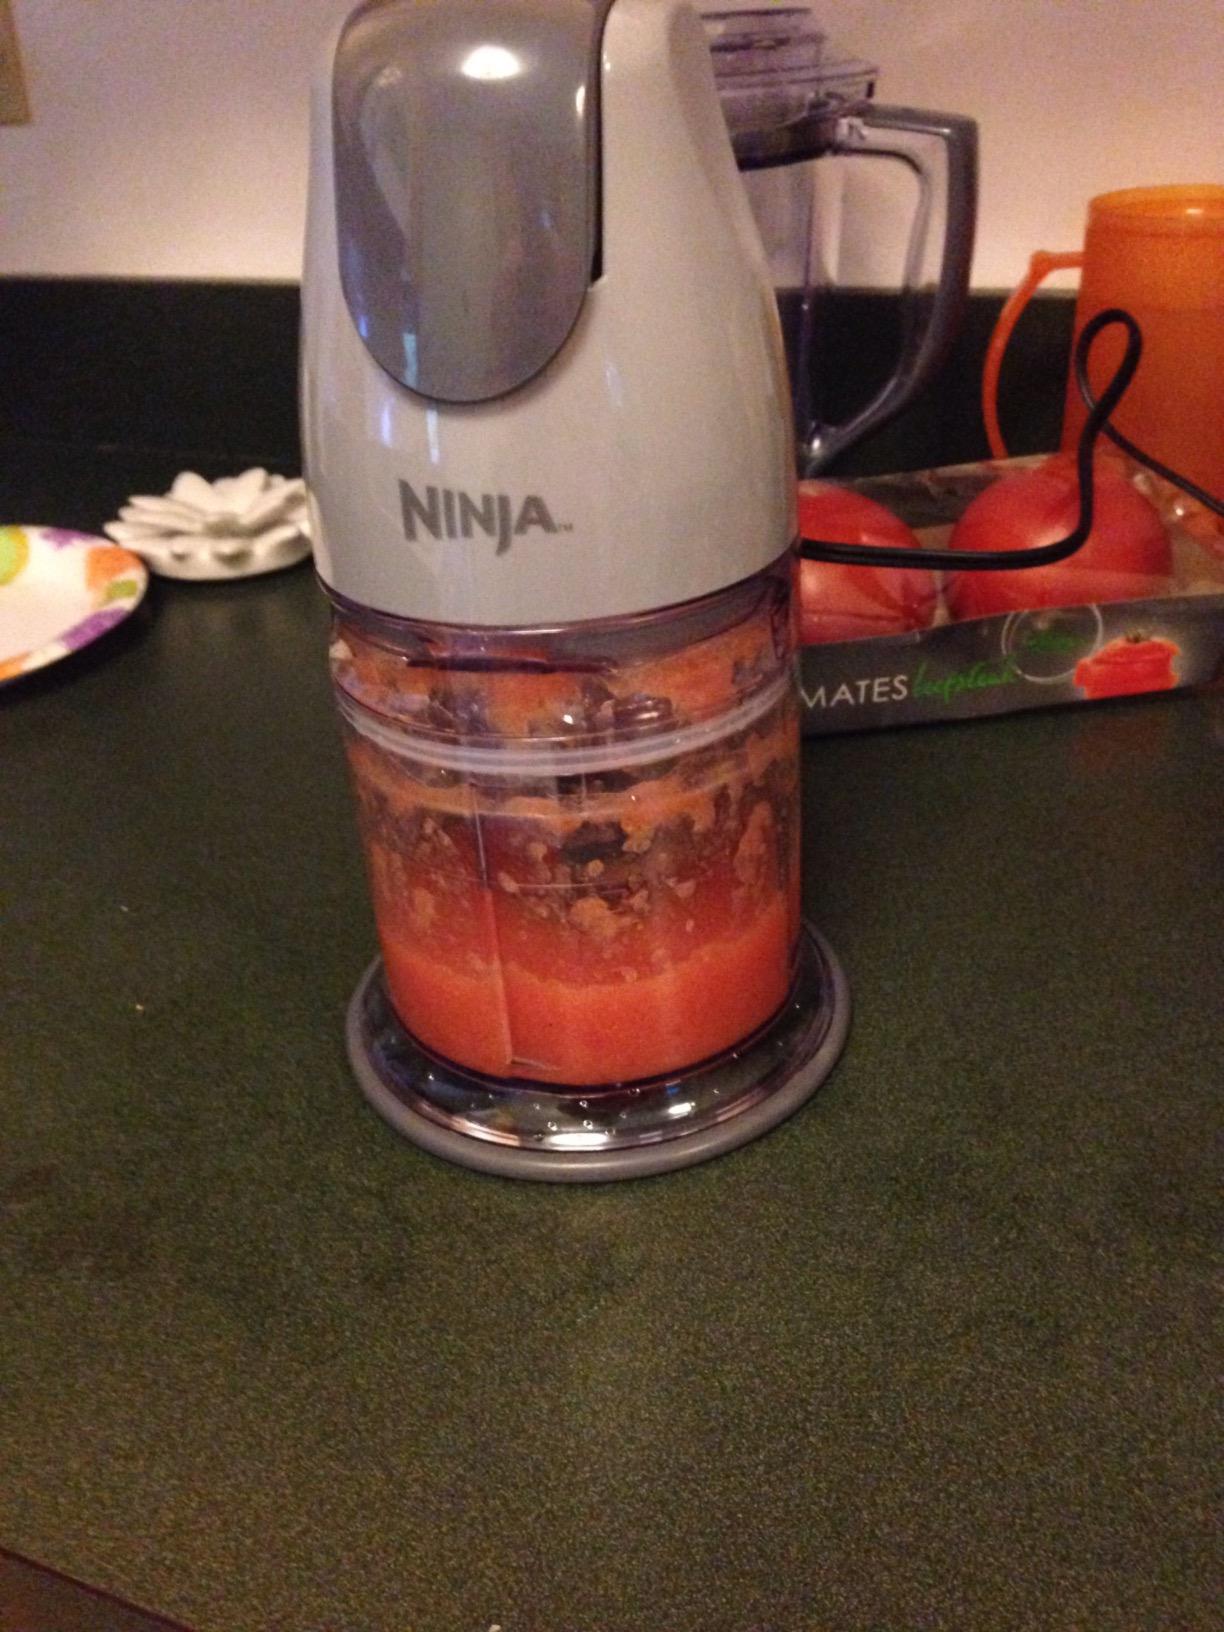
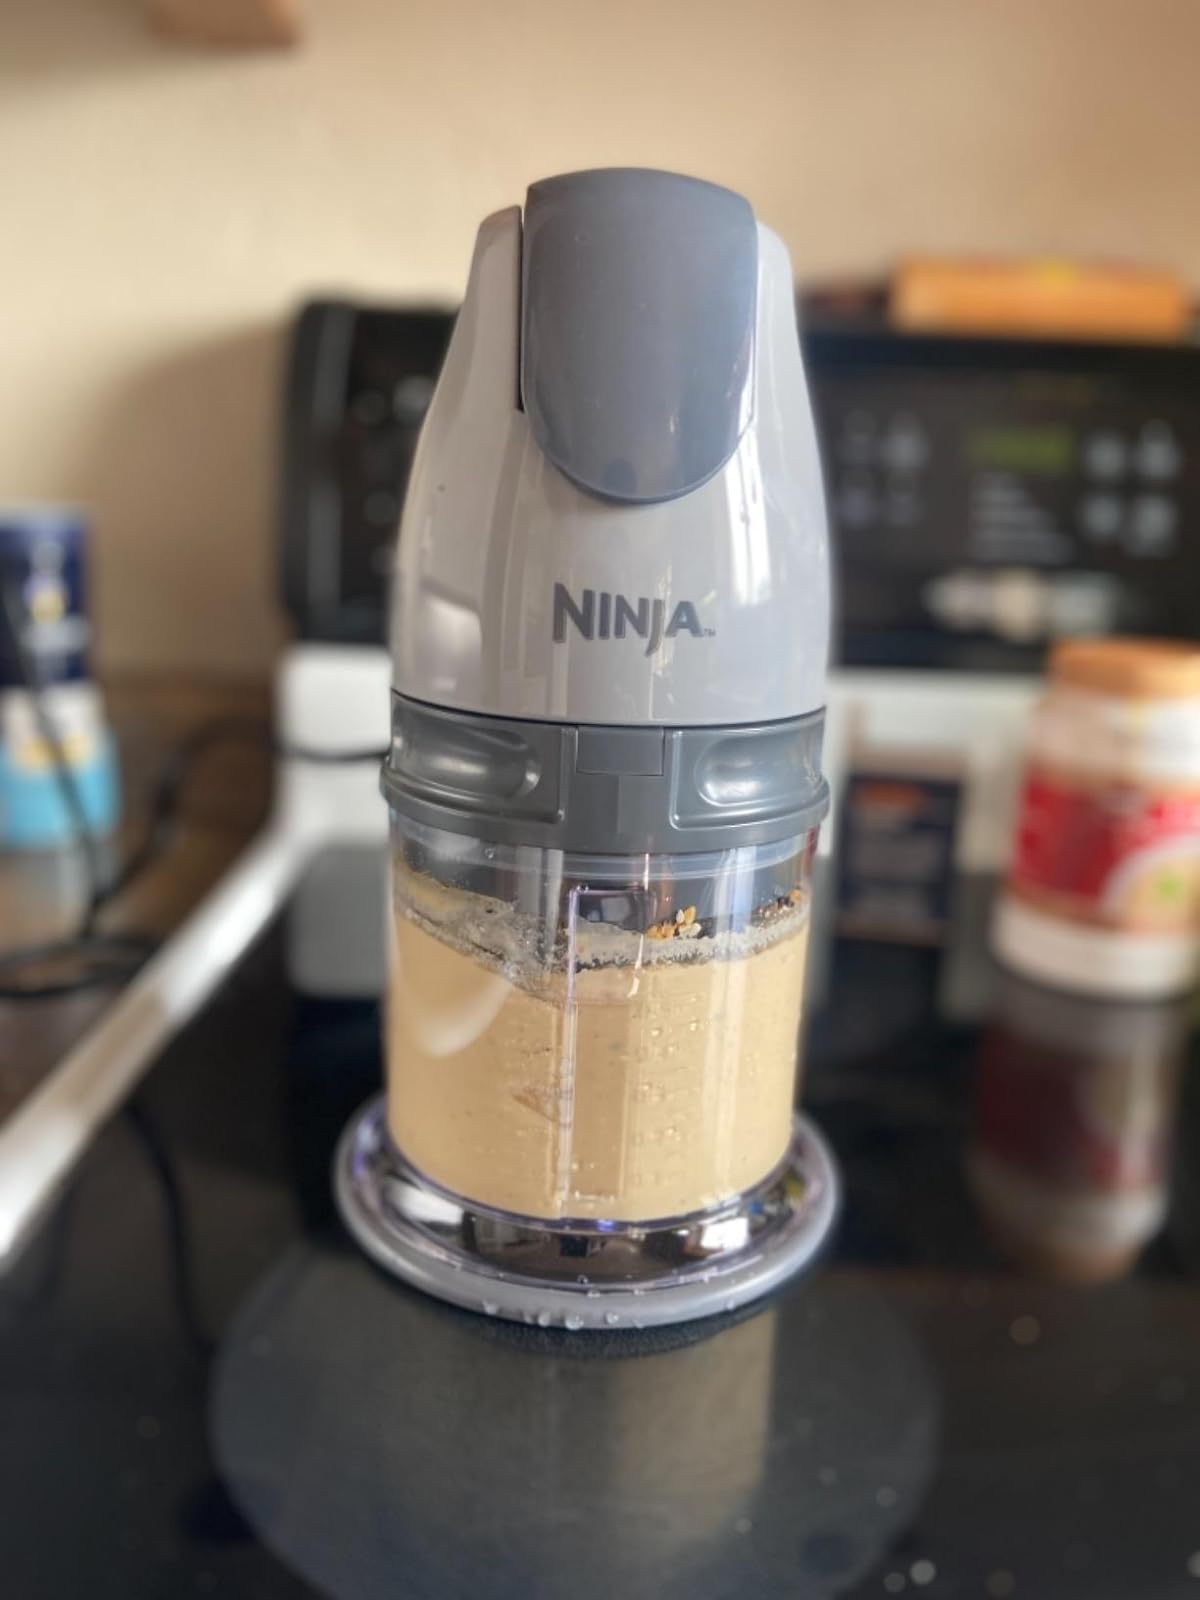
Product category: items_blender
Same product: yes